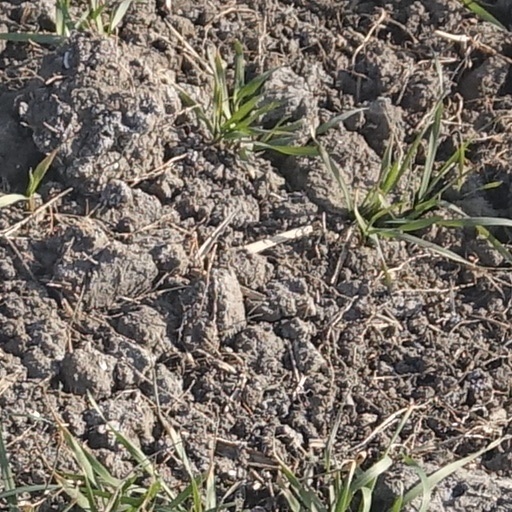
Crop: wheat